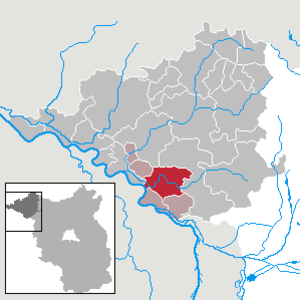
Bad Wilsnack
Kort
Bad Wilsnack er en Kurby og tidligere valfartsby i Landkreis Prignitz i den nordvestlige del af delstaten Brandenburg i Tyskland. Byen er administrationsby for Amtet Bad Wilsnack/Weisen. Til dette amt hører ud over Bad Wilsnack og Weisen kommunerne Breese, Legde/Quitzöbel og Rühstädt. Byens vartegn er den tidligere valfartskirke Wunderblutkirche St. Nikolai